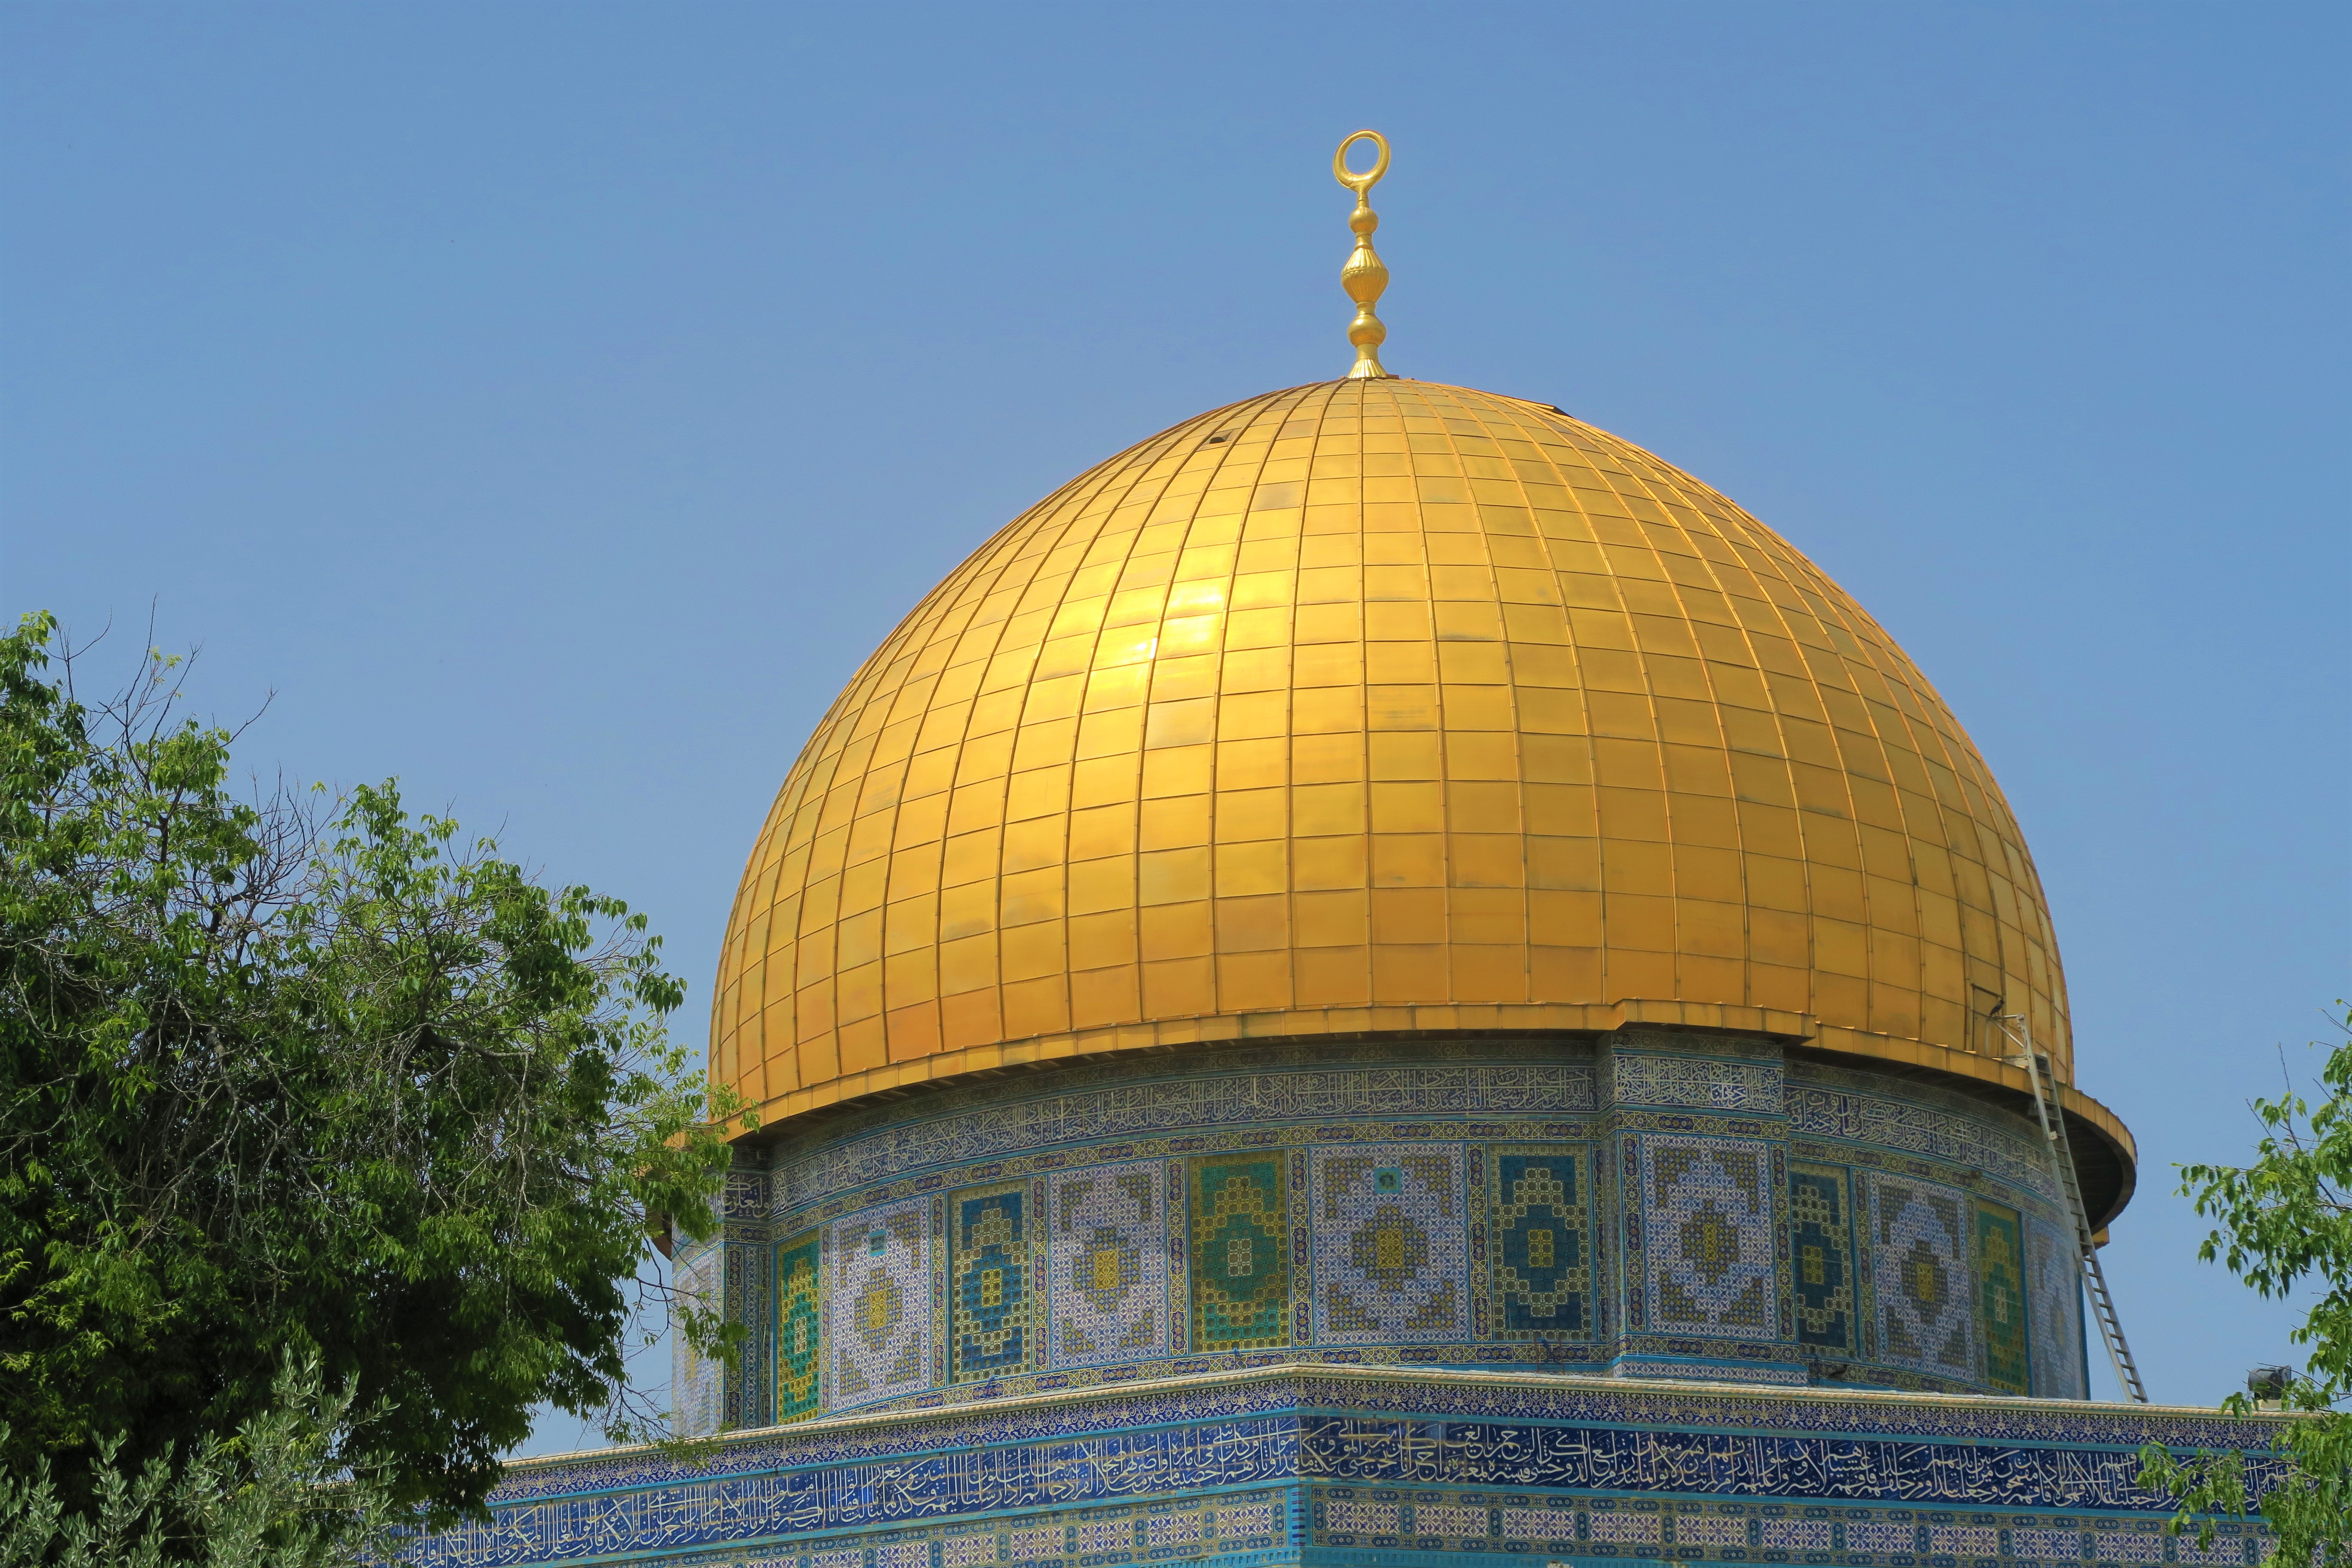
palestine, religion, islam, jerusalem, Aqsa, dome, minaret, history, architecture, building, landmark, holy places, place of worship, khanqah, sky, historic site, mosque, byzantine architecture, stupa, tomb, mausoleum, shrine